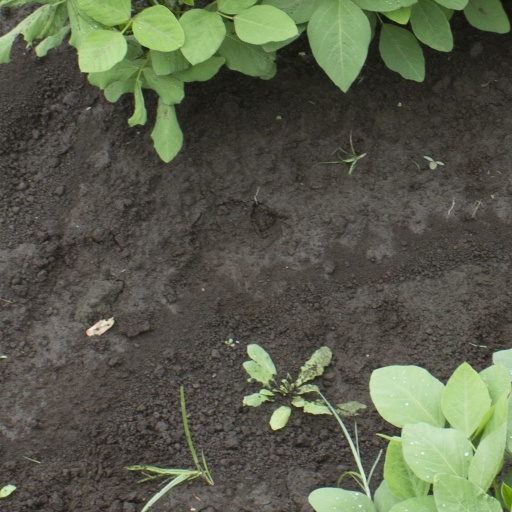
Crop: soybean